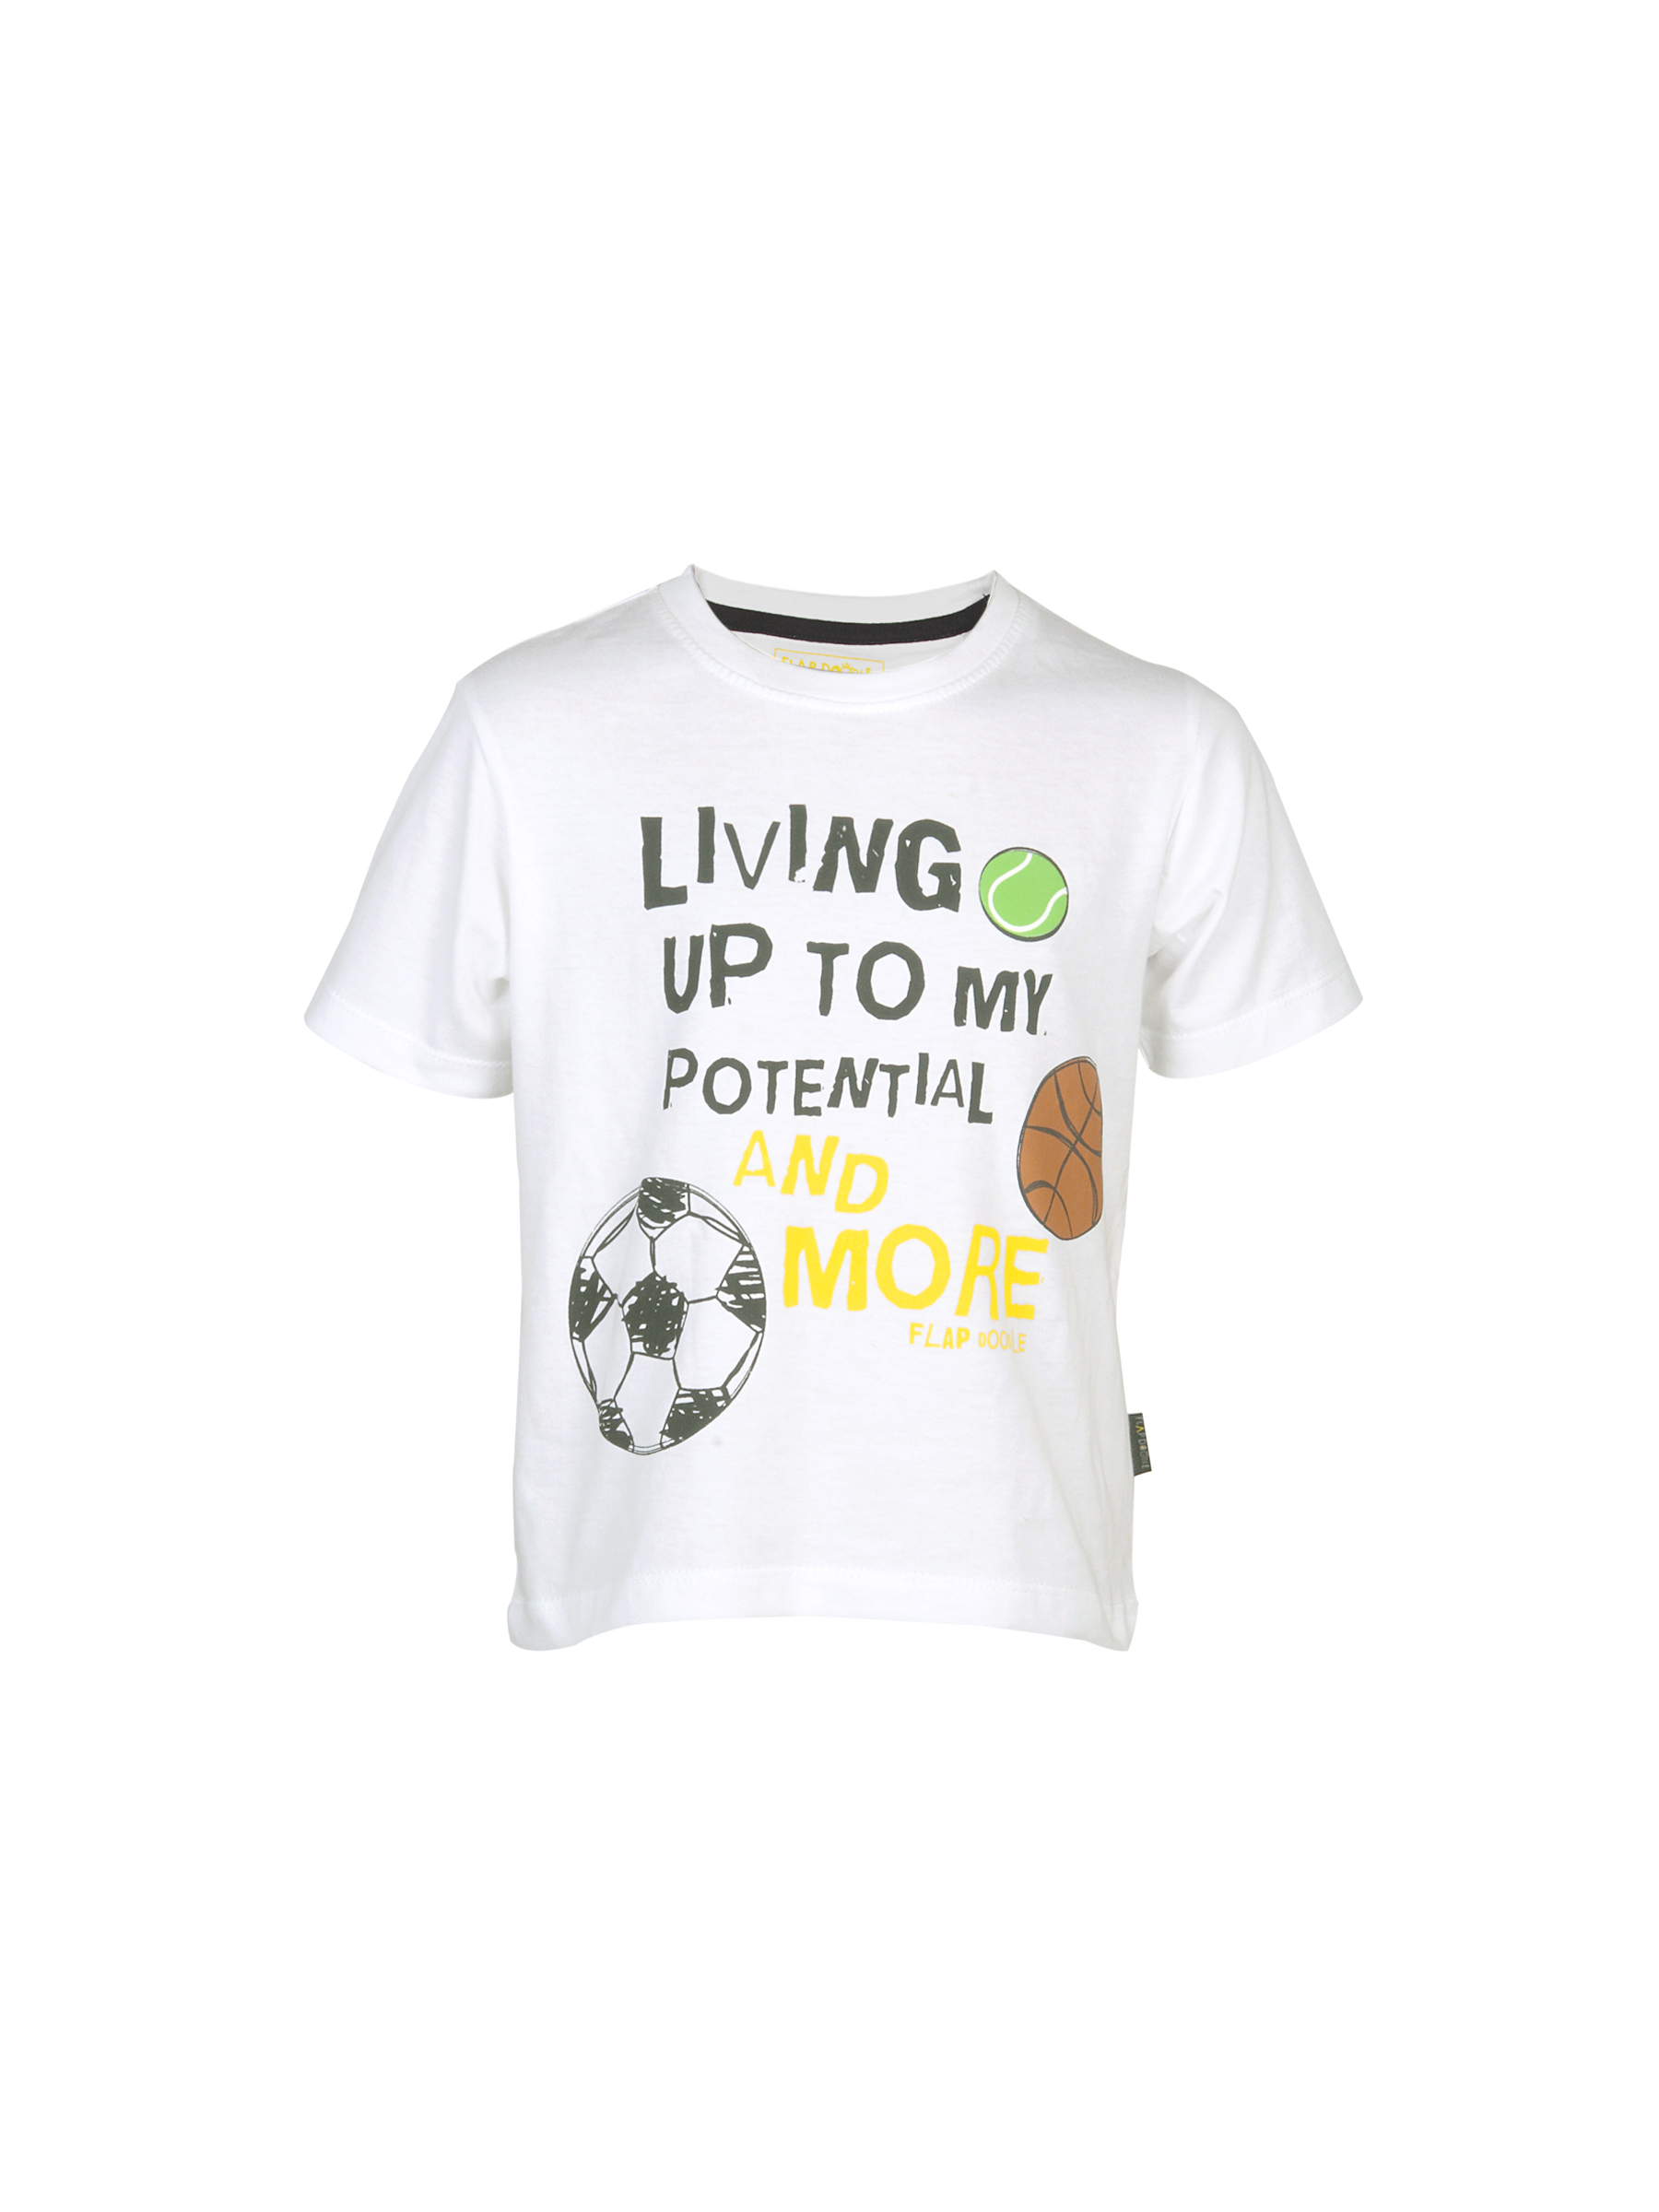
Doodle Boys living Upto White Tshirt
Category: Apparel / Topwear / Tshirts
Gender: Boys
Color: White
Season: Fall 2011
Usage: Casual